Whistling in Dixie

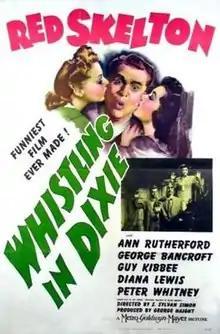

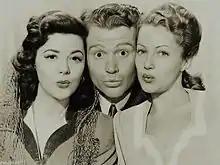
L-R: Ann Rutherford, Red Skelton, and Diana Lewis

Whistling in Dixie is a 1942 American crime comedy film, the second of three starring Red Skelton as radio detective and amateur crime solver Wally Benton (also known as The Fox) and Ann Rutherford as his fiancée. The pair are called upon to solve a crime in the Southern United States. The film also re-introduces Rags Ragland, playing dual roles as twins, the mostly-reformed Chester, as well as his villainous brother from the first film. The film turns into a romantic comedy mystery, complete with death traps, corrupt politicians and lost gold, ending with a frenetic fight at the end between Wally Benton and both of Rags Ragland's characters.